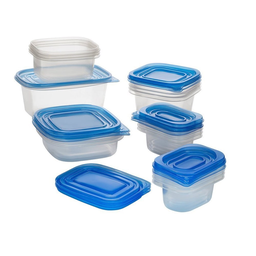
Label: plastic